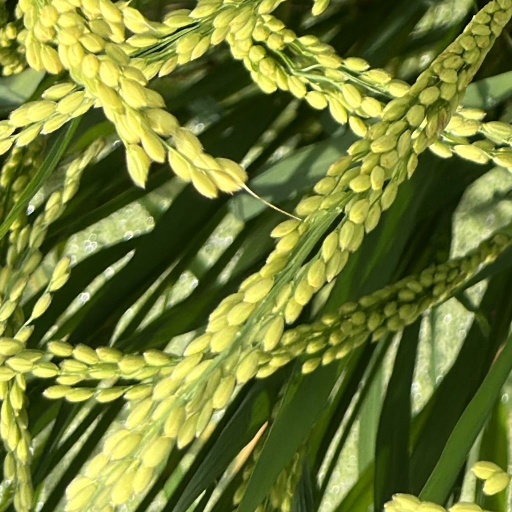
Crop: rice